Amanda Gorman

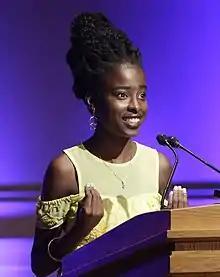
Gorman reading her poem "An American Lyric" in 2017

In 2017, Gorman became the first youth poet to open the literary season for the Library of Congress, and she has read her poetry on MTV. She wrote "In This Place: An American Lyric" for her September 2017 performance at the Library of Congress, which commemorated the inauguration of Tracy K. Smith as Poet Laureate of the United States. The Morgan Library and Museum acquired her poem "In This Place (An American Lyric)" and displayed it in 2018 near works by Elizabeth Bishop.